List of birds of Manitoba

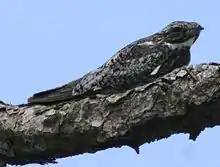
Common nighthawk

Order: CaprimulgiformesFamily: Caprimulgidae